Pomerania in the Early Middle Ages

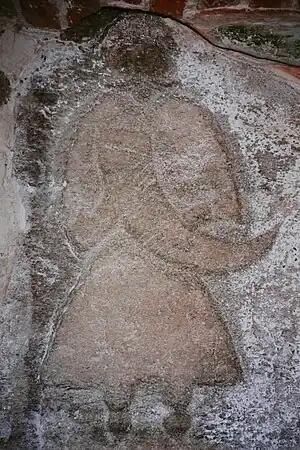
A priest of Svantevit depicted on a stone from Arkona, now in the church of Altenkirchen.

The western Slavs included the ancestors of the peoples known later as Poles, Pomeranians, Czechs, Slovaks and Polabians. The northern so-called Lechitic group includes, along with Polish, the dead Polabian and Pomeranian languages. The languages of the southern part of the Polabian area, preserved as relics today in Upper and Lower Lusatia, occupy a place between the Lechitic and Czecho-Slovak groups.